Keweenaw National Historical Park

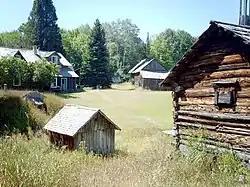
Hanka Homestead

The Hanka Homestead is located approximately west of U.S. Highway 41, off Tower Road in Pelkie, Michigan. The Hanka Homestead is a Finnish-American "stump farm" homestead originally settled around the turn of the twentieth century. The farm was lived in by members of the Hanka family until 1966; the farm has been restored to its appearance in 1920.